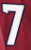
Number: 7